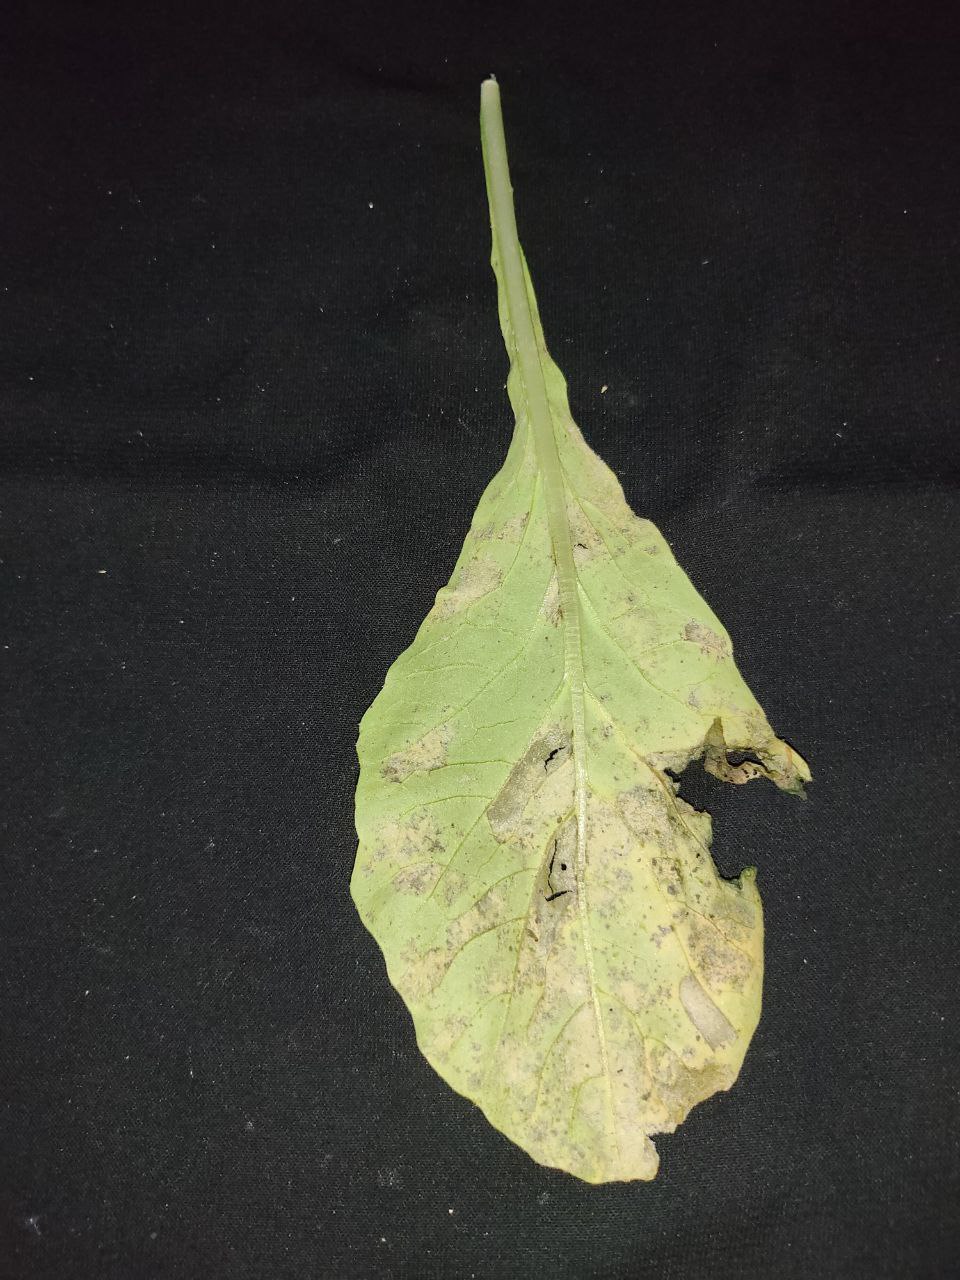
Label: Downey mildew